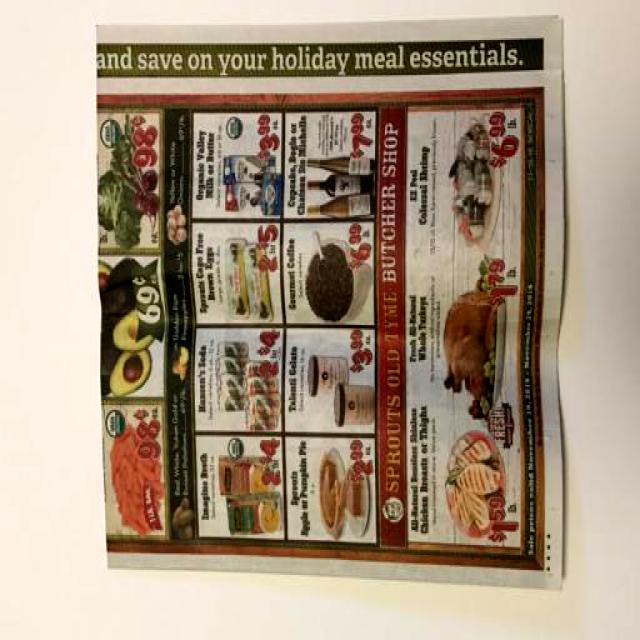
Label: Paper